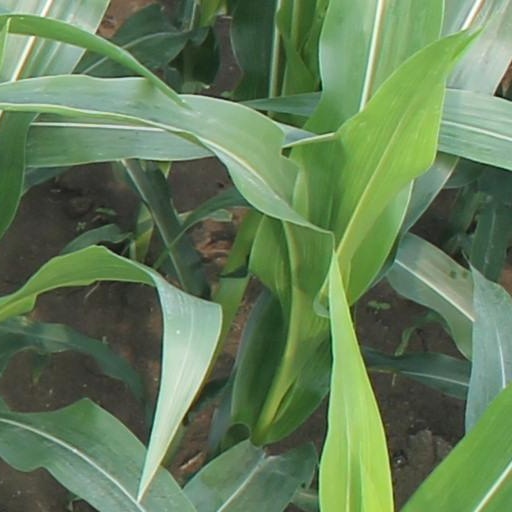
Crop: maize; corn